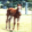
Label: horse